1922 Austin twin tornadoes

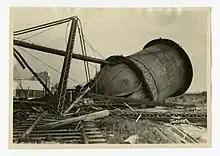
Photograph of a toppled water tower with a mangled support structure

The greatest property toll occurred when the tornado tracked over Penn Field, where it destroyed the automobile plant of the Woodward Manufacturing Company; five large brick buildings were demolished and a steel water tower was toppled. Two people were killed there and twenty-eight others were injured. Most of the casualties occurred at the facility's living quarters or planing mill; some were outside watching the tornado as it moved across Travis Heights when they were struck by debris. The Woodward Manufacturing Company assessed $300,000 in losses at the plant. Another person at Penn Field outside of the factory was also killed. Debris from the destruction at Penn Field was lofted over into the air and was blown onto the busy Post Road connecting Austin with San Antonio, Texas, but caused no loss of life. Additional debris broke through the roof of the St. Elmo schoolhouse; the building itself also moved at least off its foundation. One person was killed in the St. Elmo area, which was reportedly "wiped out" by the tornado. The tornado's path then curved towards the west, destroying a dairy and other buildings. Two cows and a horse at the dairy were killed. It was at this point that the tornado was at its widest, with a diameter of some . Two people were killed northwest of Manchaca. Six people were killed in a single home southeast of Oak Hill; little remained of the home aside from the stones that once comprised its chimney. Other small homes nearby were also leveled. Tornadic damage after this point was largely inflicted upon farms and forests to the southwest, with swaths of fallen timber and debris resulting from the tornado's trek into more forested areas. Grazulis's 1991 assessment of the second tornado's damage estimated that it was an F4 tornado on the Fujita scale. Estimates of the tornado's death and damage toll vary. Press reports and documentation published in the "Monthly Weather Review" list either 12 or 13 deaths. The May 5, 1922 edition of "The Austin Statesman" enumerated 13 fatalities and 44 injuries; the following day's edition enumerated 12 fatalities. The injured were sent to three area hospitals.